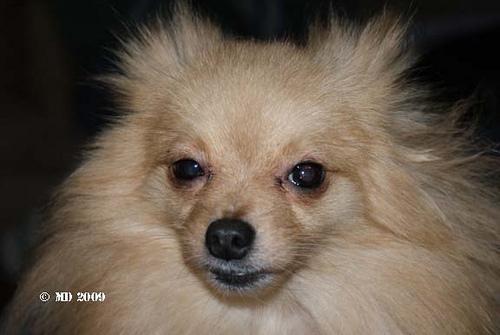
pomeranian